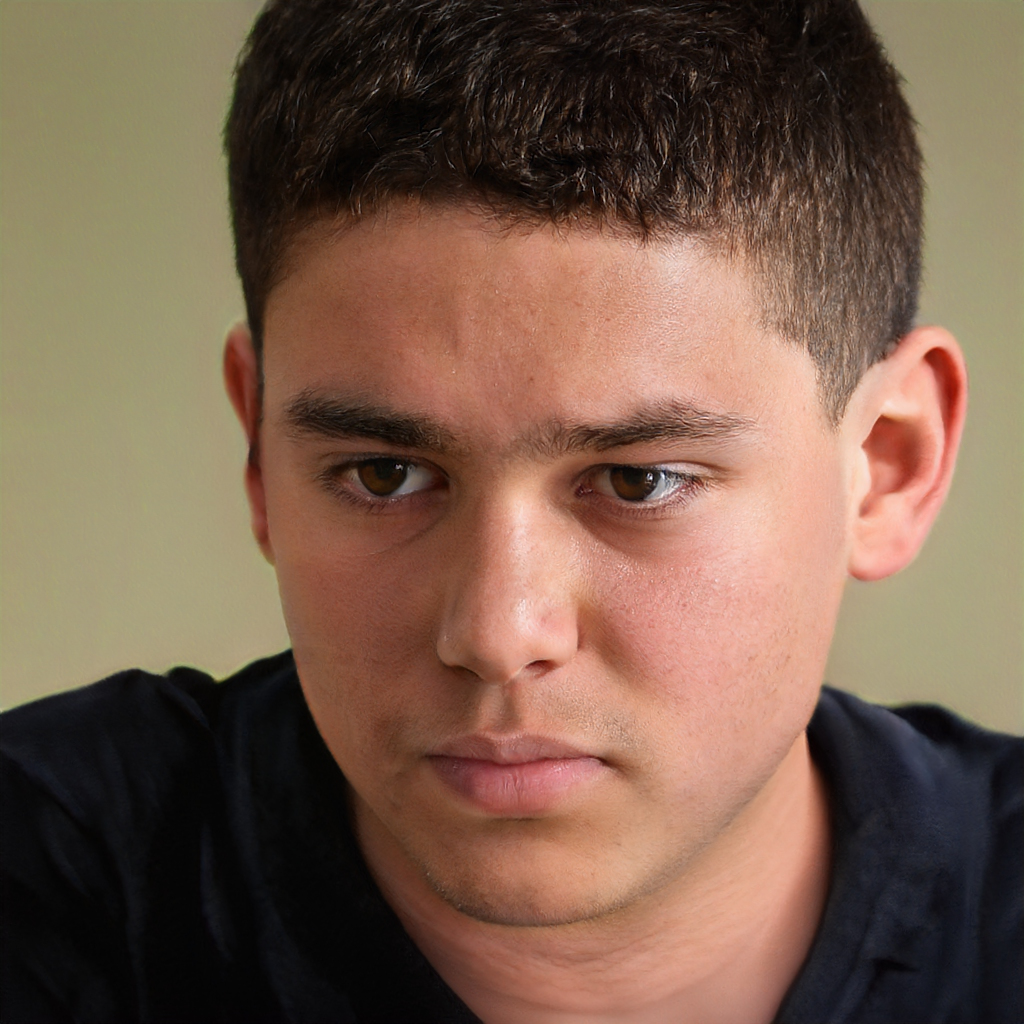
Gender: Male